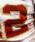
Number: 2